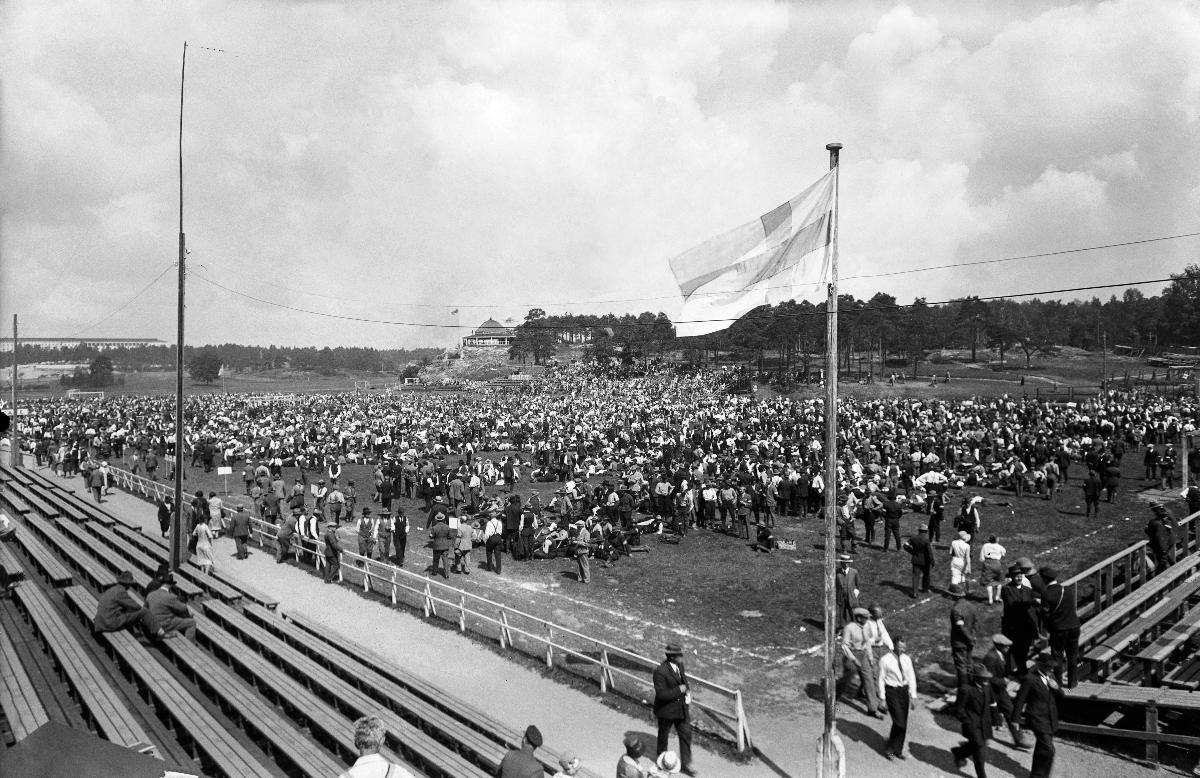
Talonpoikaismarssi
Bondetåget; The Peasant March
sisällön kuvaus: Talonpoikaismarssi saapuu Helsinkiin 6.7.1930. Juhlallisuudet Helsingin pallokentällä. content description: The Peasant March arrives in Helsinki 6.7.1930. Festivities on Helsinki ball field. innehållsbeskrivning: Bondetåget anländer till Helsingfors 6.7.1930. Festligheterna på Helsingfors bollplan.
Kuvaaja: Sundström, Hugo, kuvaaja
Vuosi: 1930
Paikka: Suomi, Uusimaa, Helsinki
Aiheet: mielenosoitukset; marssit; talonpojat; äärioikeistolaisuus; lapuanliike; HBL; demonstrations (activism); far right; Lapua movement; demonstrations; peasants; march; far-right extremism; demonstrationer (meningsyttringar); högerextremism; Lapporörelsen; demonstrationer; bönder; lapporörelsen